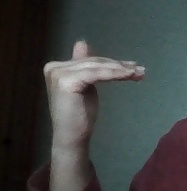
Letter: khaa